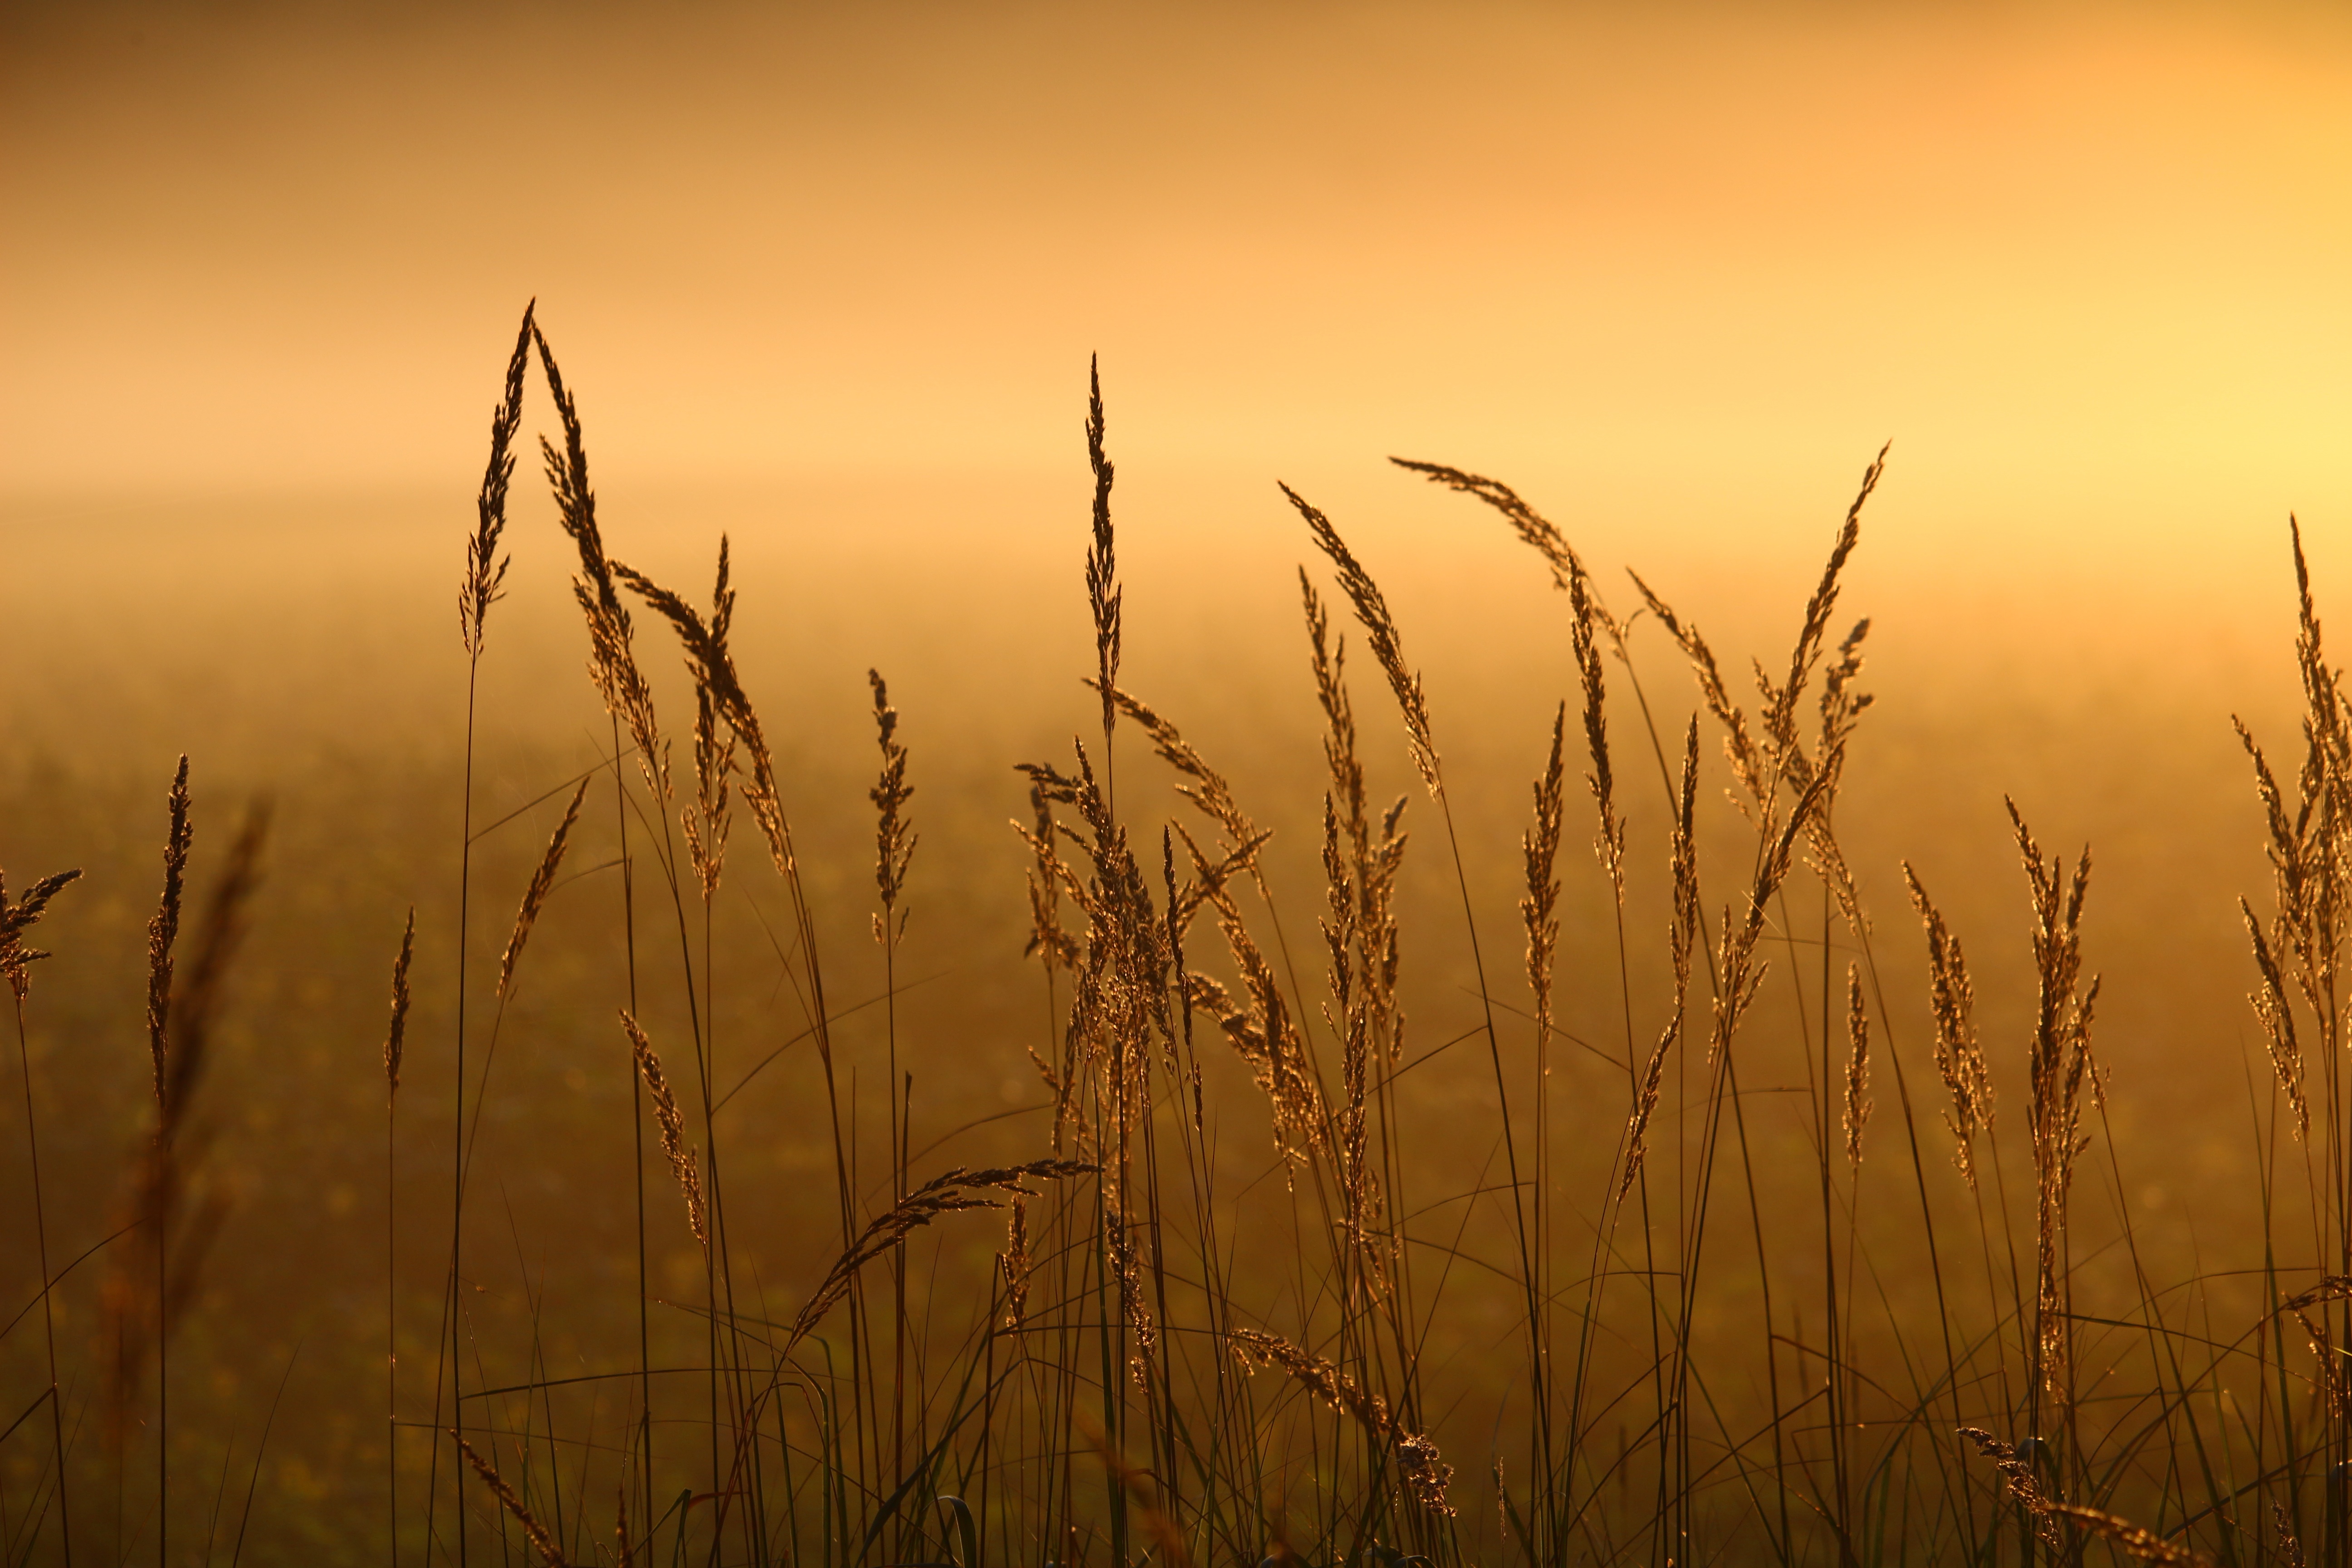
grass, horizon, branch, light, plant, sky, fog, sunrise, sunset, field, meadow, wheat, prairie, sunlight, morning, dawn, reed, dusk, evening, food, crop, agriculture, plain, grassland, mood, morgenstimmung, grasses, atmospheric phenomenon, grass family, phragmites